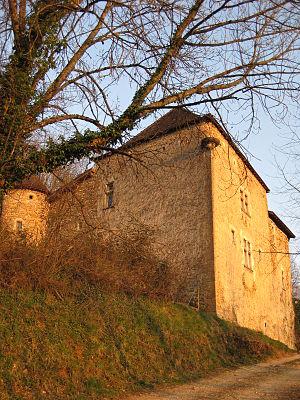
La maison forte de Saint-Germain (Ain)
La liste des châteaux de l'Ain recense de manière non exhaustive les châteaux, maisons fortes, mottes castales, situés dans le département français de l'Ain. Il est fait état des inscriptions et classements au titre des monuments historiques.
La maison forte de Saint-Germain ou Tour de Gy est une ancienne maison forte, des XIVᵉ et XVᵉ siècles, centre de la seigneurie de Gy, qui se dresse sur la commune d'Ambérieu-en-Bugey dans le département de l'Ain en région Auvergne-Rhône-Alpes.
Ambérieu-en-Bugey est une commune française, située dans le département de l'Ain en région Auvergne-Rhône-Alpes. Elle appartient également à la région naturelle et historique du Bas-Bugey.
Cet article recense les monuments historiques de l'Ain, en France.